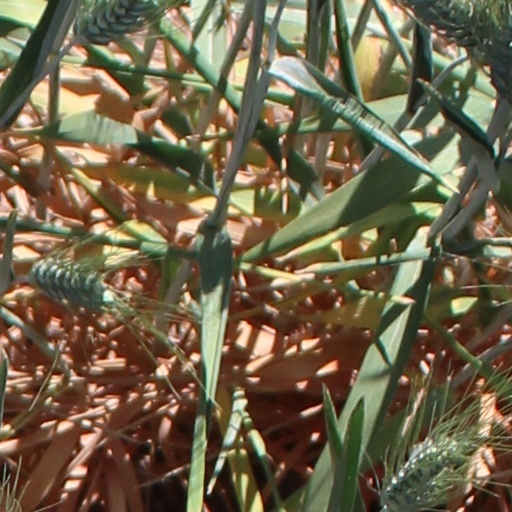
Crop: wheat